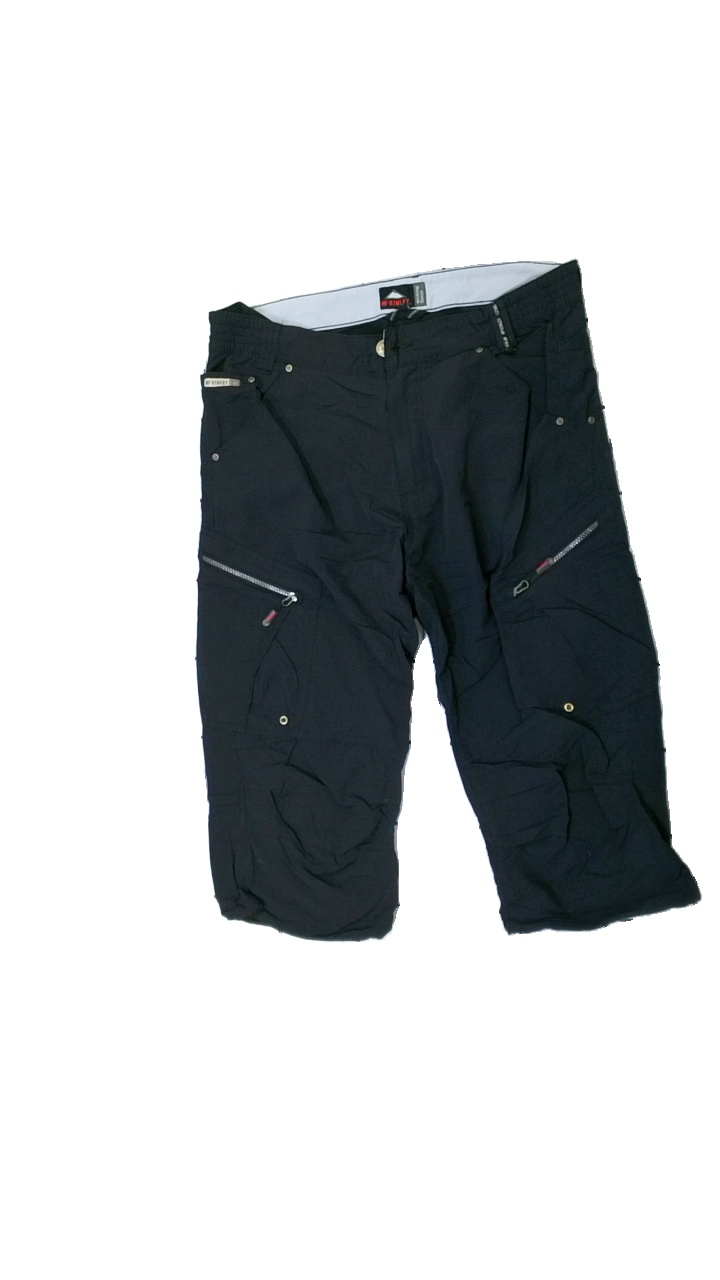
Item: Outerwear (Men)
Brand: Mckinley (intersport)
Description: Black hiking pants
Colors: Black
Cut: Regular
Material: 100% nylon
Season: All
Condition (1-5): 4
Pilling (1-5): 5
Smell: Minor
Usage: Recycle
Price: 50-100